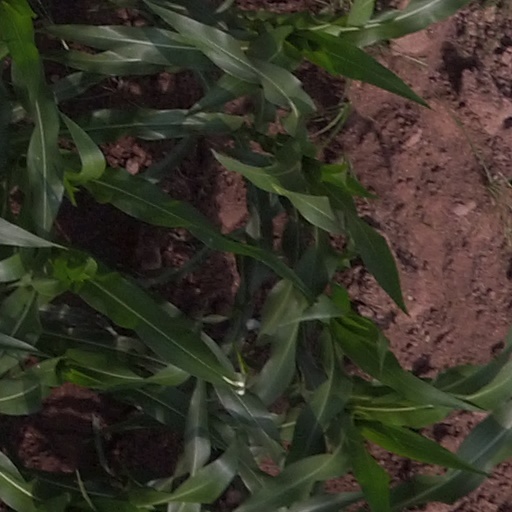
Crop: maize; corn